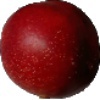
Label: Nectarine 1